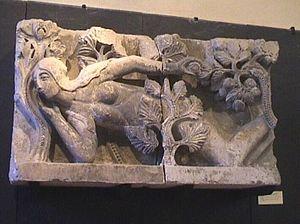
Le musée Rolin est un musée français de la ville d'Autun en Bourgogne du sud, crée en 1878 à l'initiative de la Société Eduenne des Lettres, sciences et arts. Il est situé à l'emplacement de l'ancien hôtel du chancelier Nicolas Rolin et de la maison Lacomme. Ses collections s'étendent de l'archéologie gallo-romaine à la peinture du XXᵉ siècle et sont réparties dans une vingtaine de salles. Il est classé musée de France et demeure le siège social de la Société Eduenne.